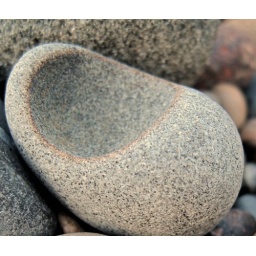
clams burrow through rocks and then the rocks get broken up and shaped by the ocean waves